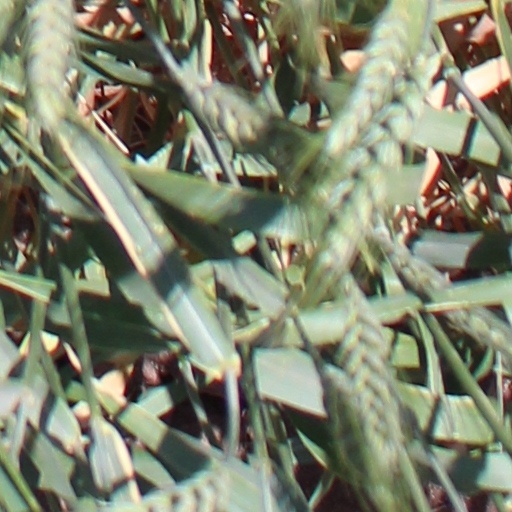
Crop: wheat